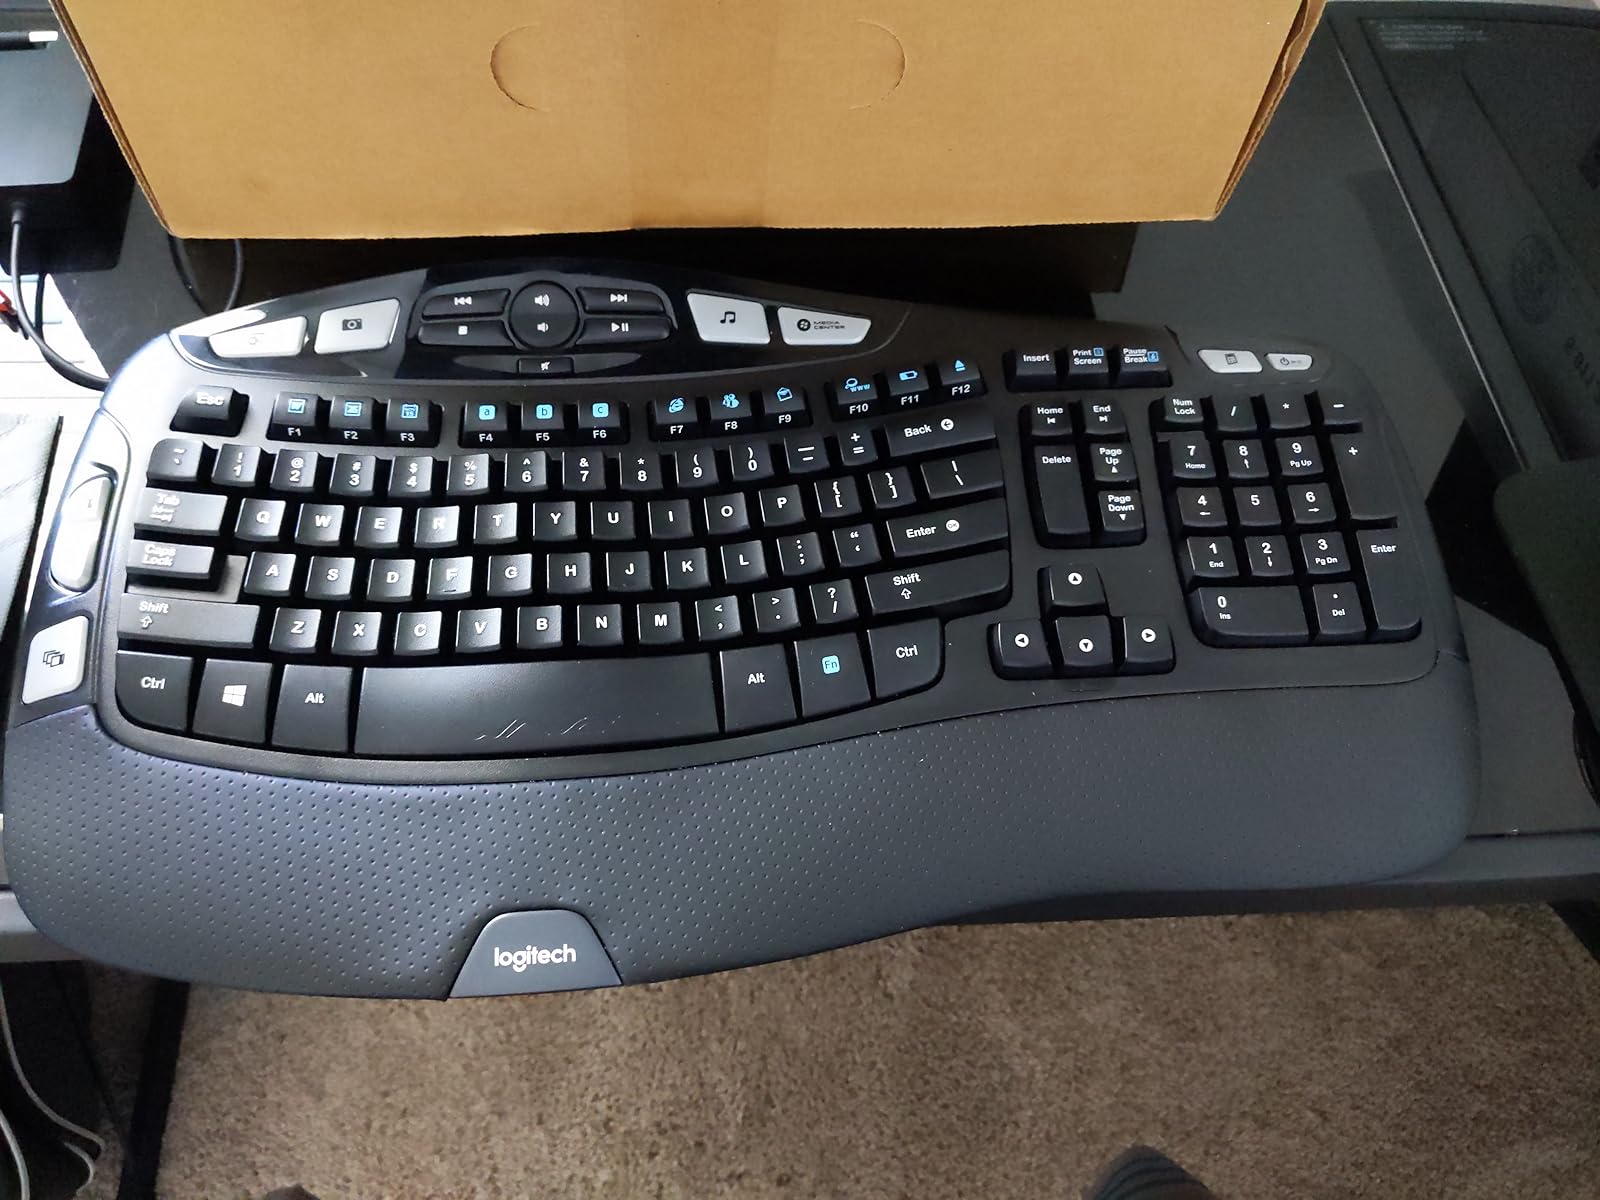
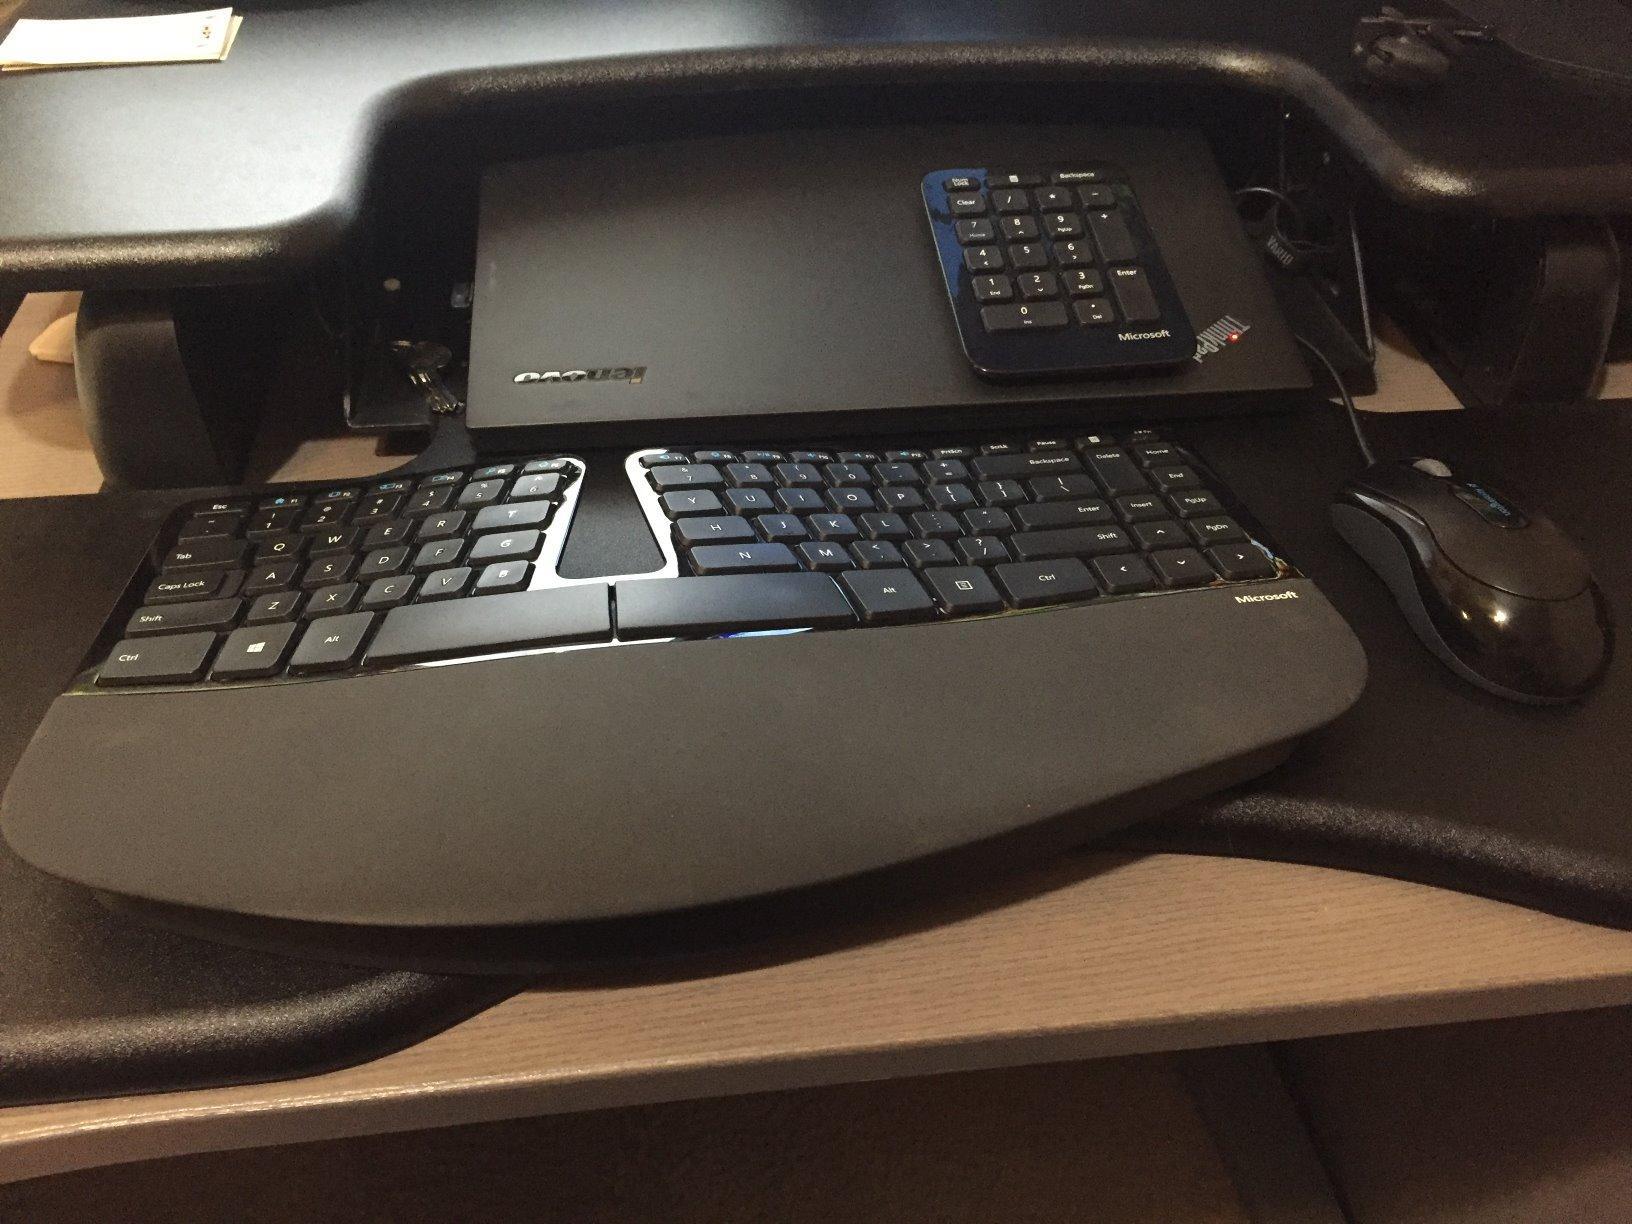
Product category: keyboard
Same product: no